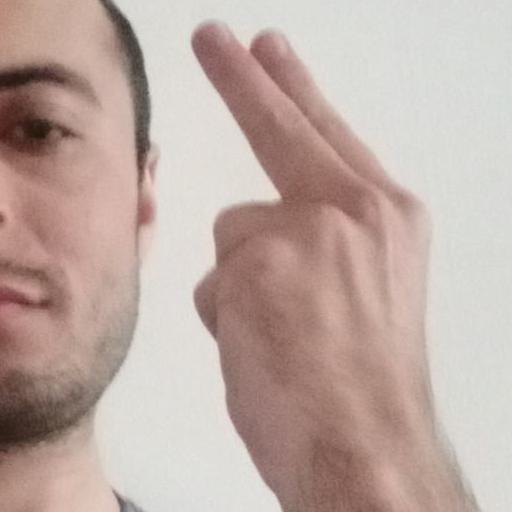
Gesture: two_up_inverted